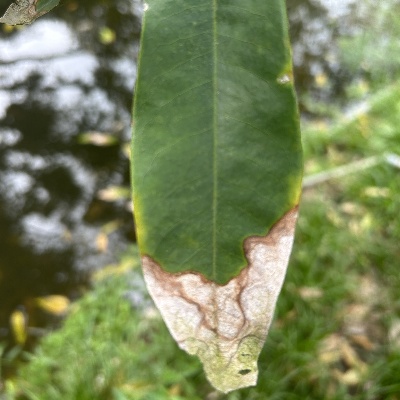
Label: Leaf_Colletotrichum